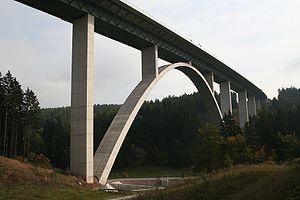
Le Talbrücke Albrechtsgraben est un pont en arc situé en Thüringe, en Allemagne.
Cette liste de ponts d'Allemagne a pour vocation de présenter une liste des plus célèbres ponts d'Allemagne, tant par leurs caractéristiques dimensionnelles, que par leur intérêt architectural ou historique.